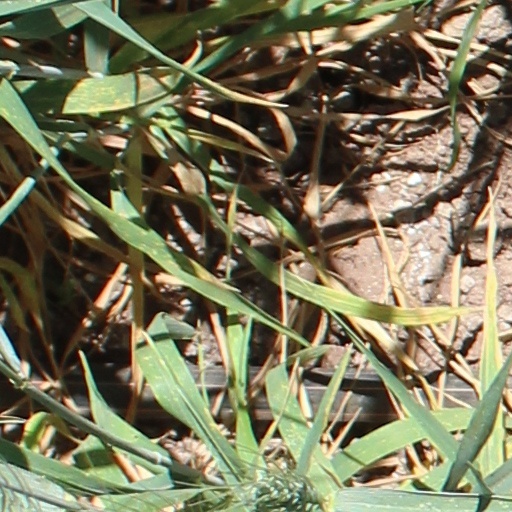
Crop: wheat